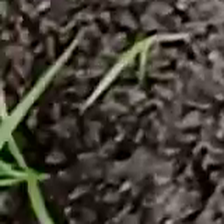
Weed species: Digitaria_SP_(Digitaria Sanguinalis )